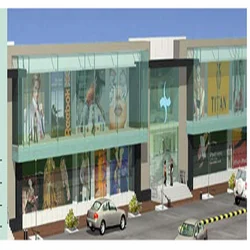
Label: Dc_Mall